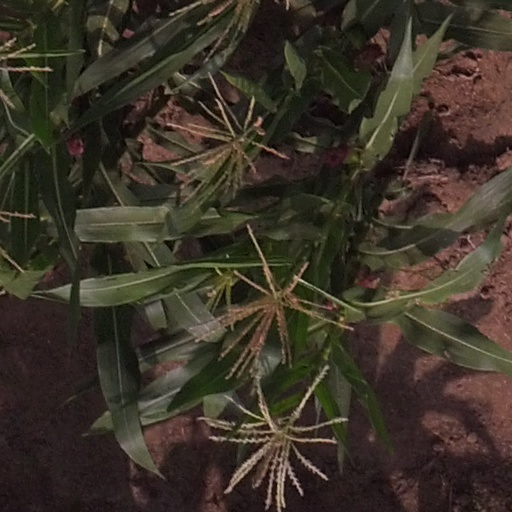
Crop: maize; corn